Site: brandenburg
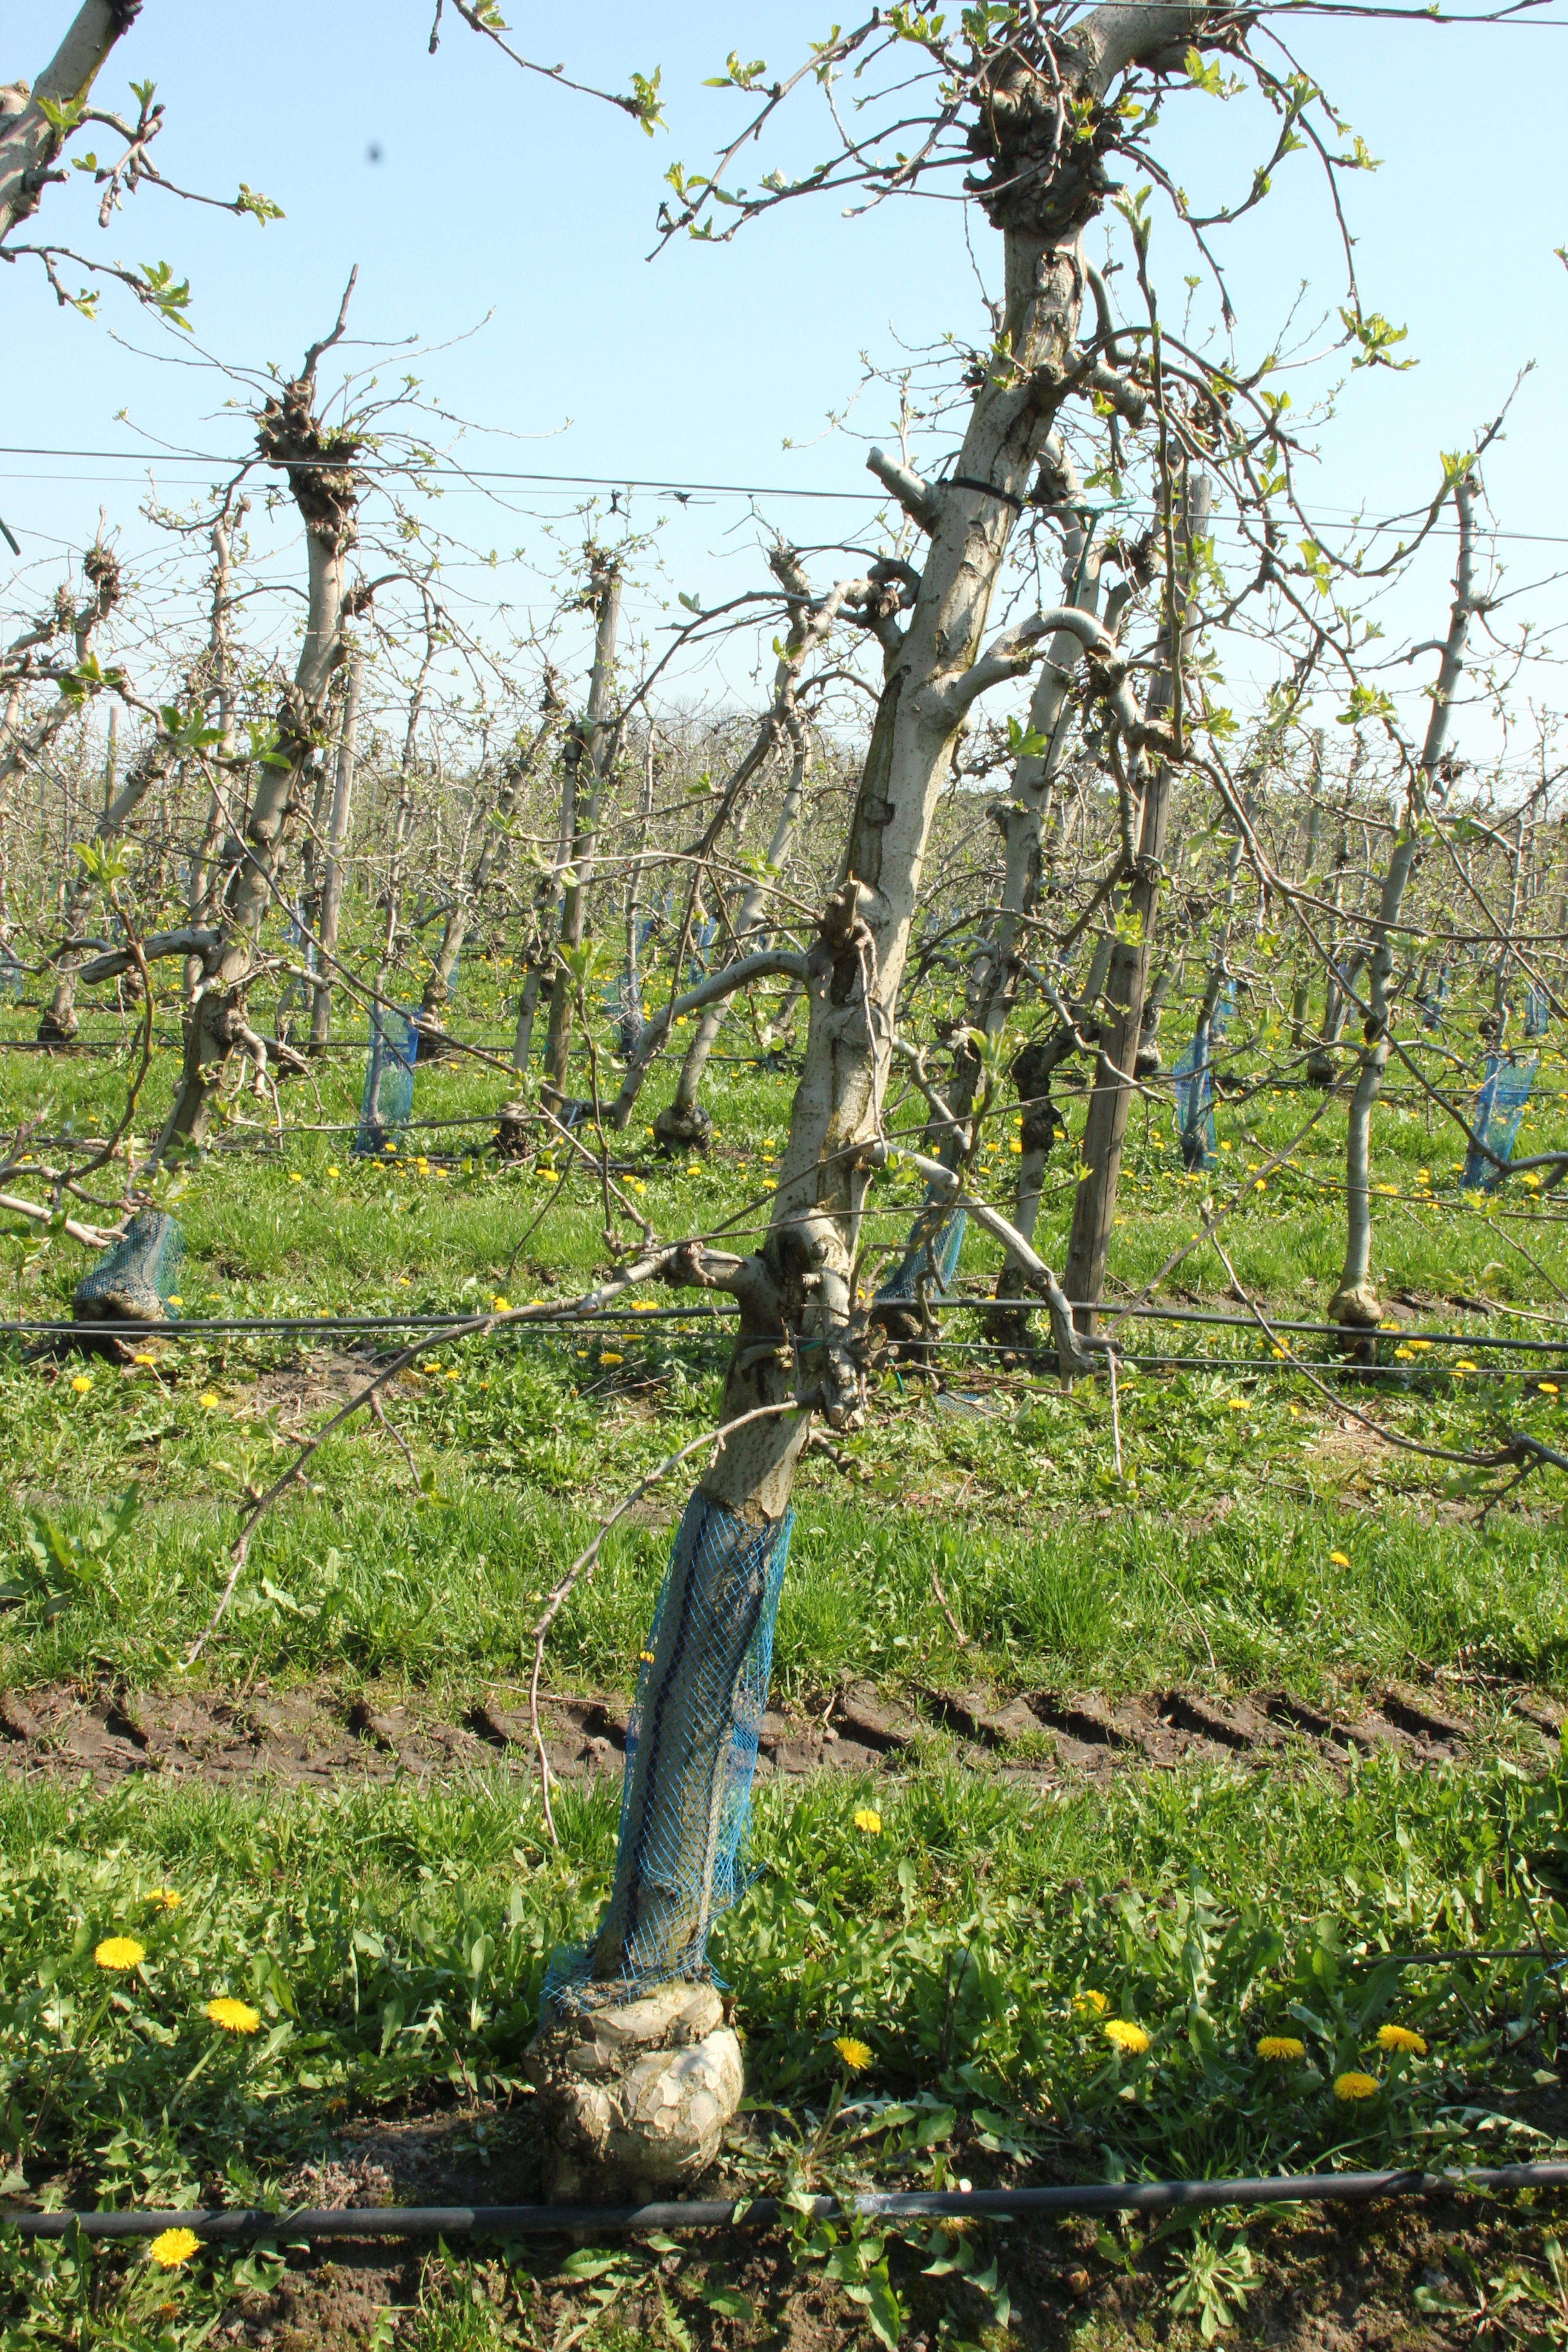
Growth stage (BBCH 56): Inflorescence emergence